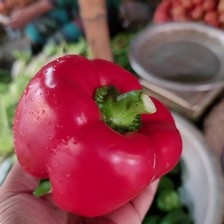
Label: capsicum